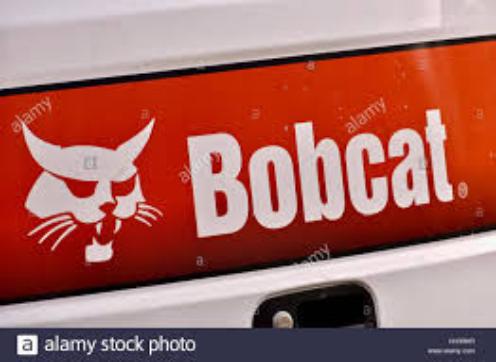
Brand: bobcat
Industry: Transportation